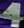
Number: 4